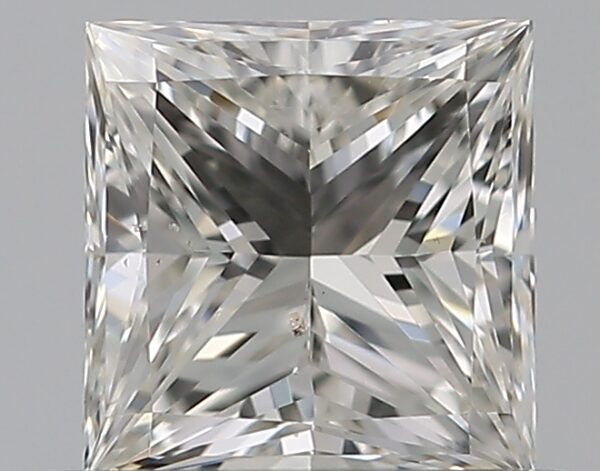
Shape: princess
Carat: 0.5
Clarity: VS2
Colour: H
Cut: GD
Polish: VG
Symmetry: GD
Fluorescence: N
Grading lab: GIA
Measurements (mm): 4.36 x 4.26 x 3.22